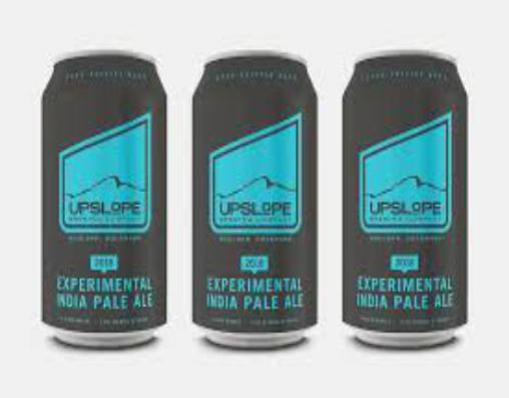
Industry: Food